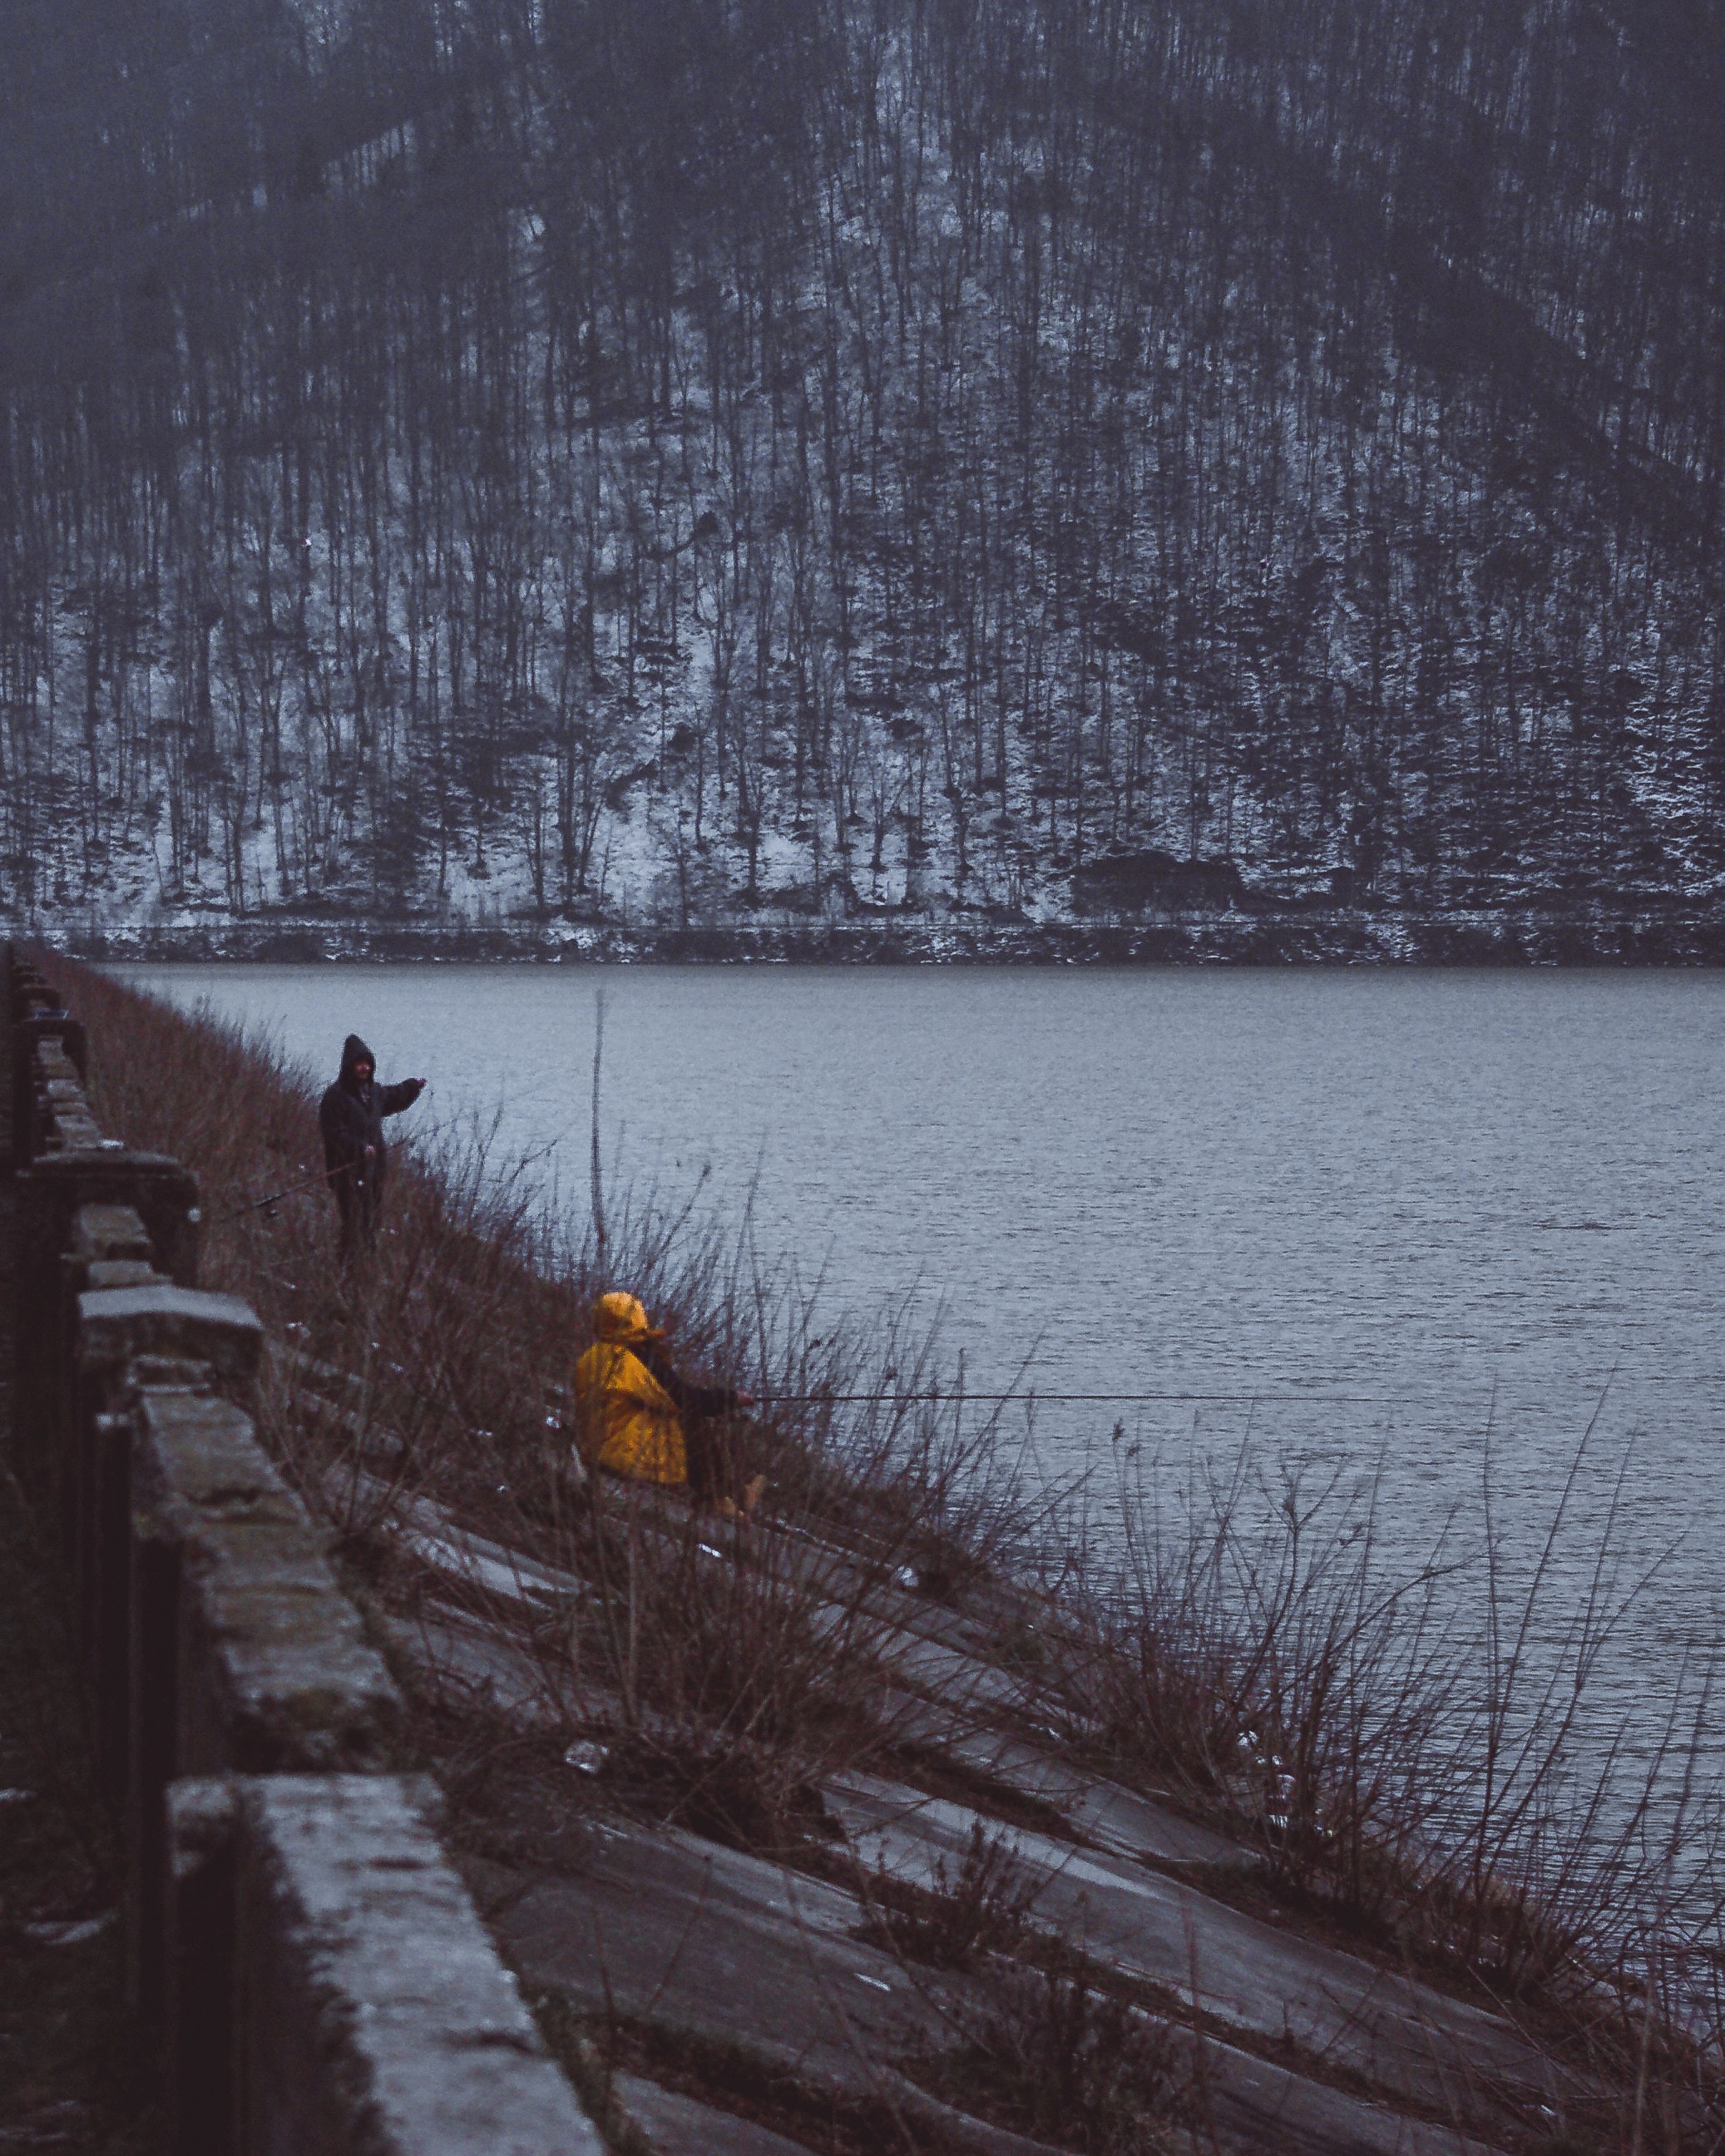
water, atmospheric phenomenon, snow, line, sky, winter, rain, freezing, drizzle, precipitation